Đông Sơn culture

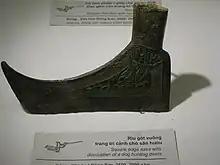
A Đông Sơn axe

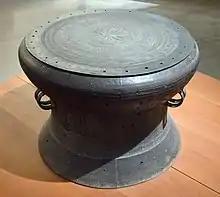
Dong Son drum from Sông Đà, Mường Lay, Vietnam. Dong Son II culture. Mid-1st millennium BC. Bronze.

The Dong Son culture, Dongsonian culture, or the Lạc Việt culture (named for modern village Đông Sơn, a village in Thanh Hóa, Vietnam) was a Bronze Age culture in ancient Vietnam centred at the Red River Valley of northern Vietnam from 1000 BC until the first century AD. Vietnamese historians attribute the culture to the states of Văn Lang and Âu Lạc. Its influence spread to other parts of Southeast Asia, including Maritime Southeast Asia, from about 1000 BC to 1 BC.